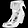
Label: Ankle boot